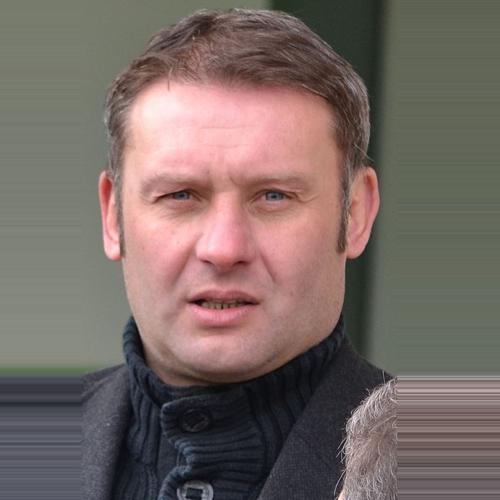
Age: 43